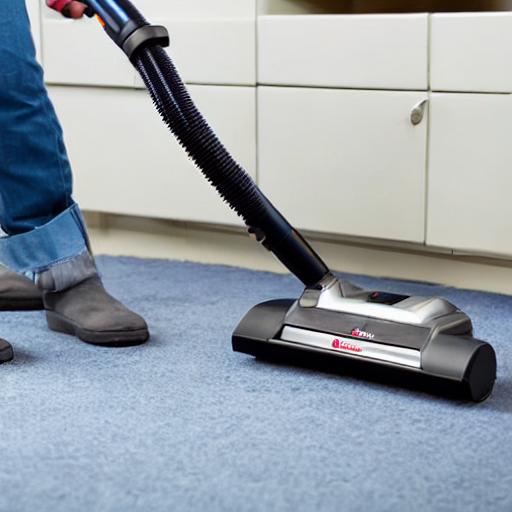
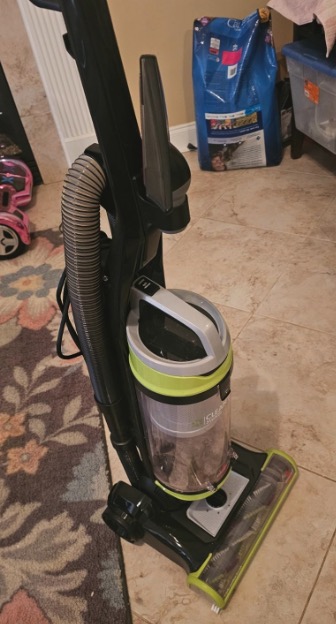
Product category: items_vacuum
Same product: no